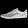
Label: Sneaker